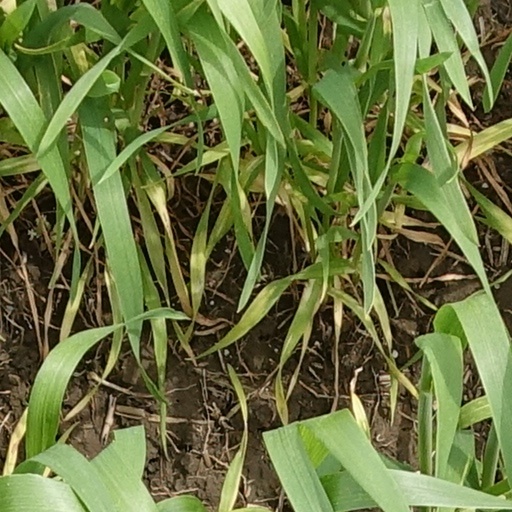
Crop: wheat